Garrison sergeant major

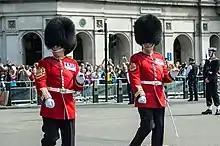
The Garrison Sergeant Major, Billy Mott (left), alongside his successor-to-be Vern Stokes at the State Opening of Parliament 2015.

The GSM London District traditionally wore the same badge of rank as a regimental sergeant major of Foot Guards, the large Royal Coat of Arms on the right upper sleeve. However, on 28 April 2011, the day before the wedding of The Duke and Duchess of Cambridge, the Ministry of Defence announced that, in recognition of the work done by garrison sergeant majors on behalf of the Royal Household, Queen Elizabeth II approved the revival of the original insignia worn by sergeant majors appointed to the court of King William IV in the early 19th century. It incorporates the large Royal Coat of Arms worn by selected warrant officers class 1 of the Household Division, placed over four chevrons sewn in gold thread, the traditional badge of the sergeant major, originally worn on both arms of their tunics.